Depot Hill, Queensland

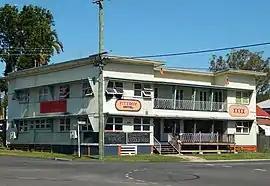
Fitzroy Hotel in Depot Hill, 2021

Depot Hill is a suburb of Rockhampton in the Rockhampton Region, Queensland, Australia. In the , Depot Hill had a population of 995 people.